87th Tactical Missile Squadron

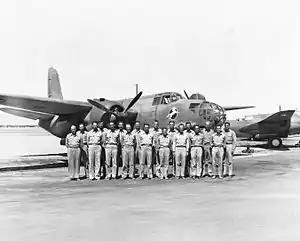
Douglas A-20 of the 46th Bombardment Group at Blythe Army Air Field

The squadron was first activated as the 8th Reconnaissance Squadron (Light) in early 1941. It was one of the four original squadrons of the 46th Bombardment Group. In August the squadron changed its role to bombardment and was redesignated the 87th Bombardment Squadron. The 87th was equipped with Douglas A-20 Havoc aircraft at Hunter Field, Georgia. The 51st participated in maneuvers, including desert maneuvers, and flew anti-submarine warfare patrol and search missions over the Gulf of Mexico in early 1942.